David William Parry

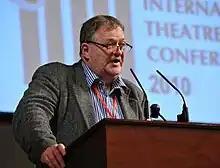

David William Parry is a British author. He has written two collections of poetry, "Caliban's Redemption" (2004) and "The Grammar of Witchcraft" (2009)"," as well as a collection of essays, "Mount Athos Inside Me: Essays on Religion, Swedenborg and Arts" (2019).